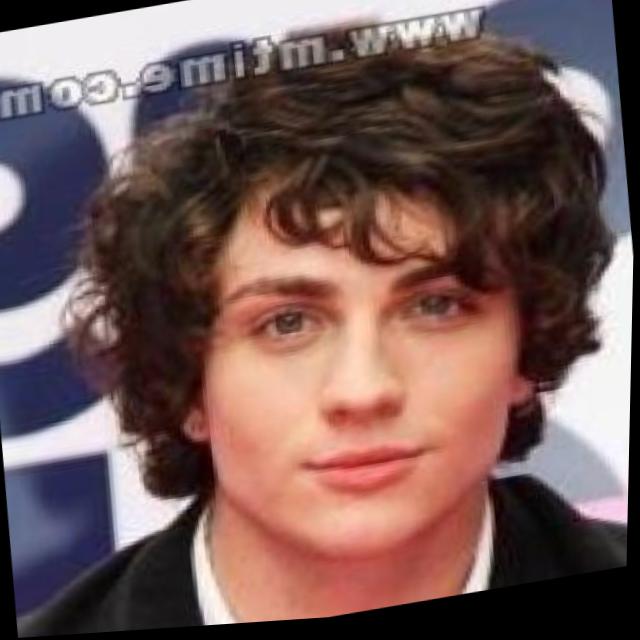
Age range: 21-44